Extreme Ultraviolet Explorer

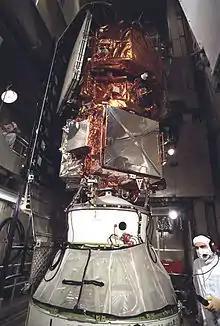
The Extreme Ultraviolet Explorer spacecraft prior to launch

The EUVE Spectrometer was a three-fold symmetric slitless objective design based on variable line space grazing incidence reflection gratings. Photon images are accumulated simultaneously in three bandpasses with effective spectral resolutions of 200–400 in 3 bandpasses from 70 to 760 Å. The Spectrometer and Deep Survey instruments share the DS/S mirror. The regions of the mirror devoted to the spectrometer and Deep Survey were defined at the front aperture, which was an annulus divided into six segments. Each of the spectrometer channels receives a beam of light from one of three alternating segments. This division gives each channel a geometric area of . After the mirror, each converging beam then strikes one of three gratings which focus the spectra onto three detectors, arranged in a circle around the central Deep Survey detector. The throughput of the EUVE Spectrometer was determined by the combined effects of the mirrors' and gratings' coating reflectivities, which were functions of both wavelength and grazing angle, the filter transmissions, and the quantum efficiency functions of the detector photocathode materials.